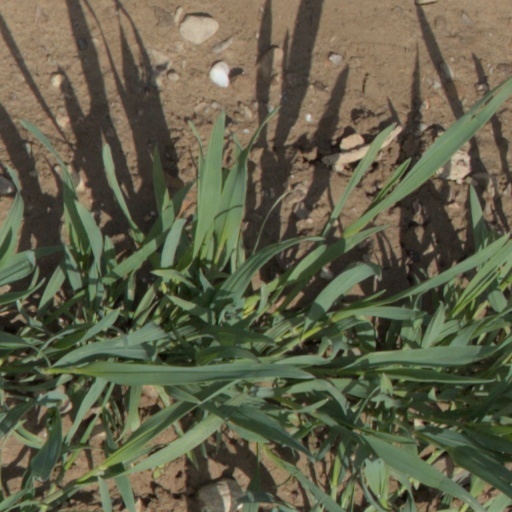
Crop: wheat